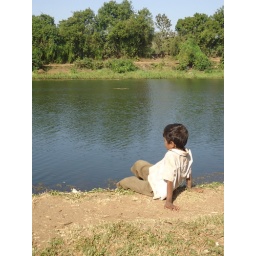
A little boy staring at the water in a village in Gujarat.